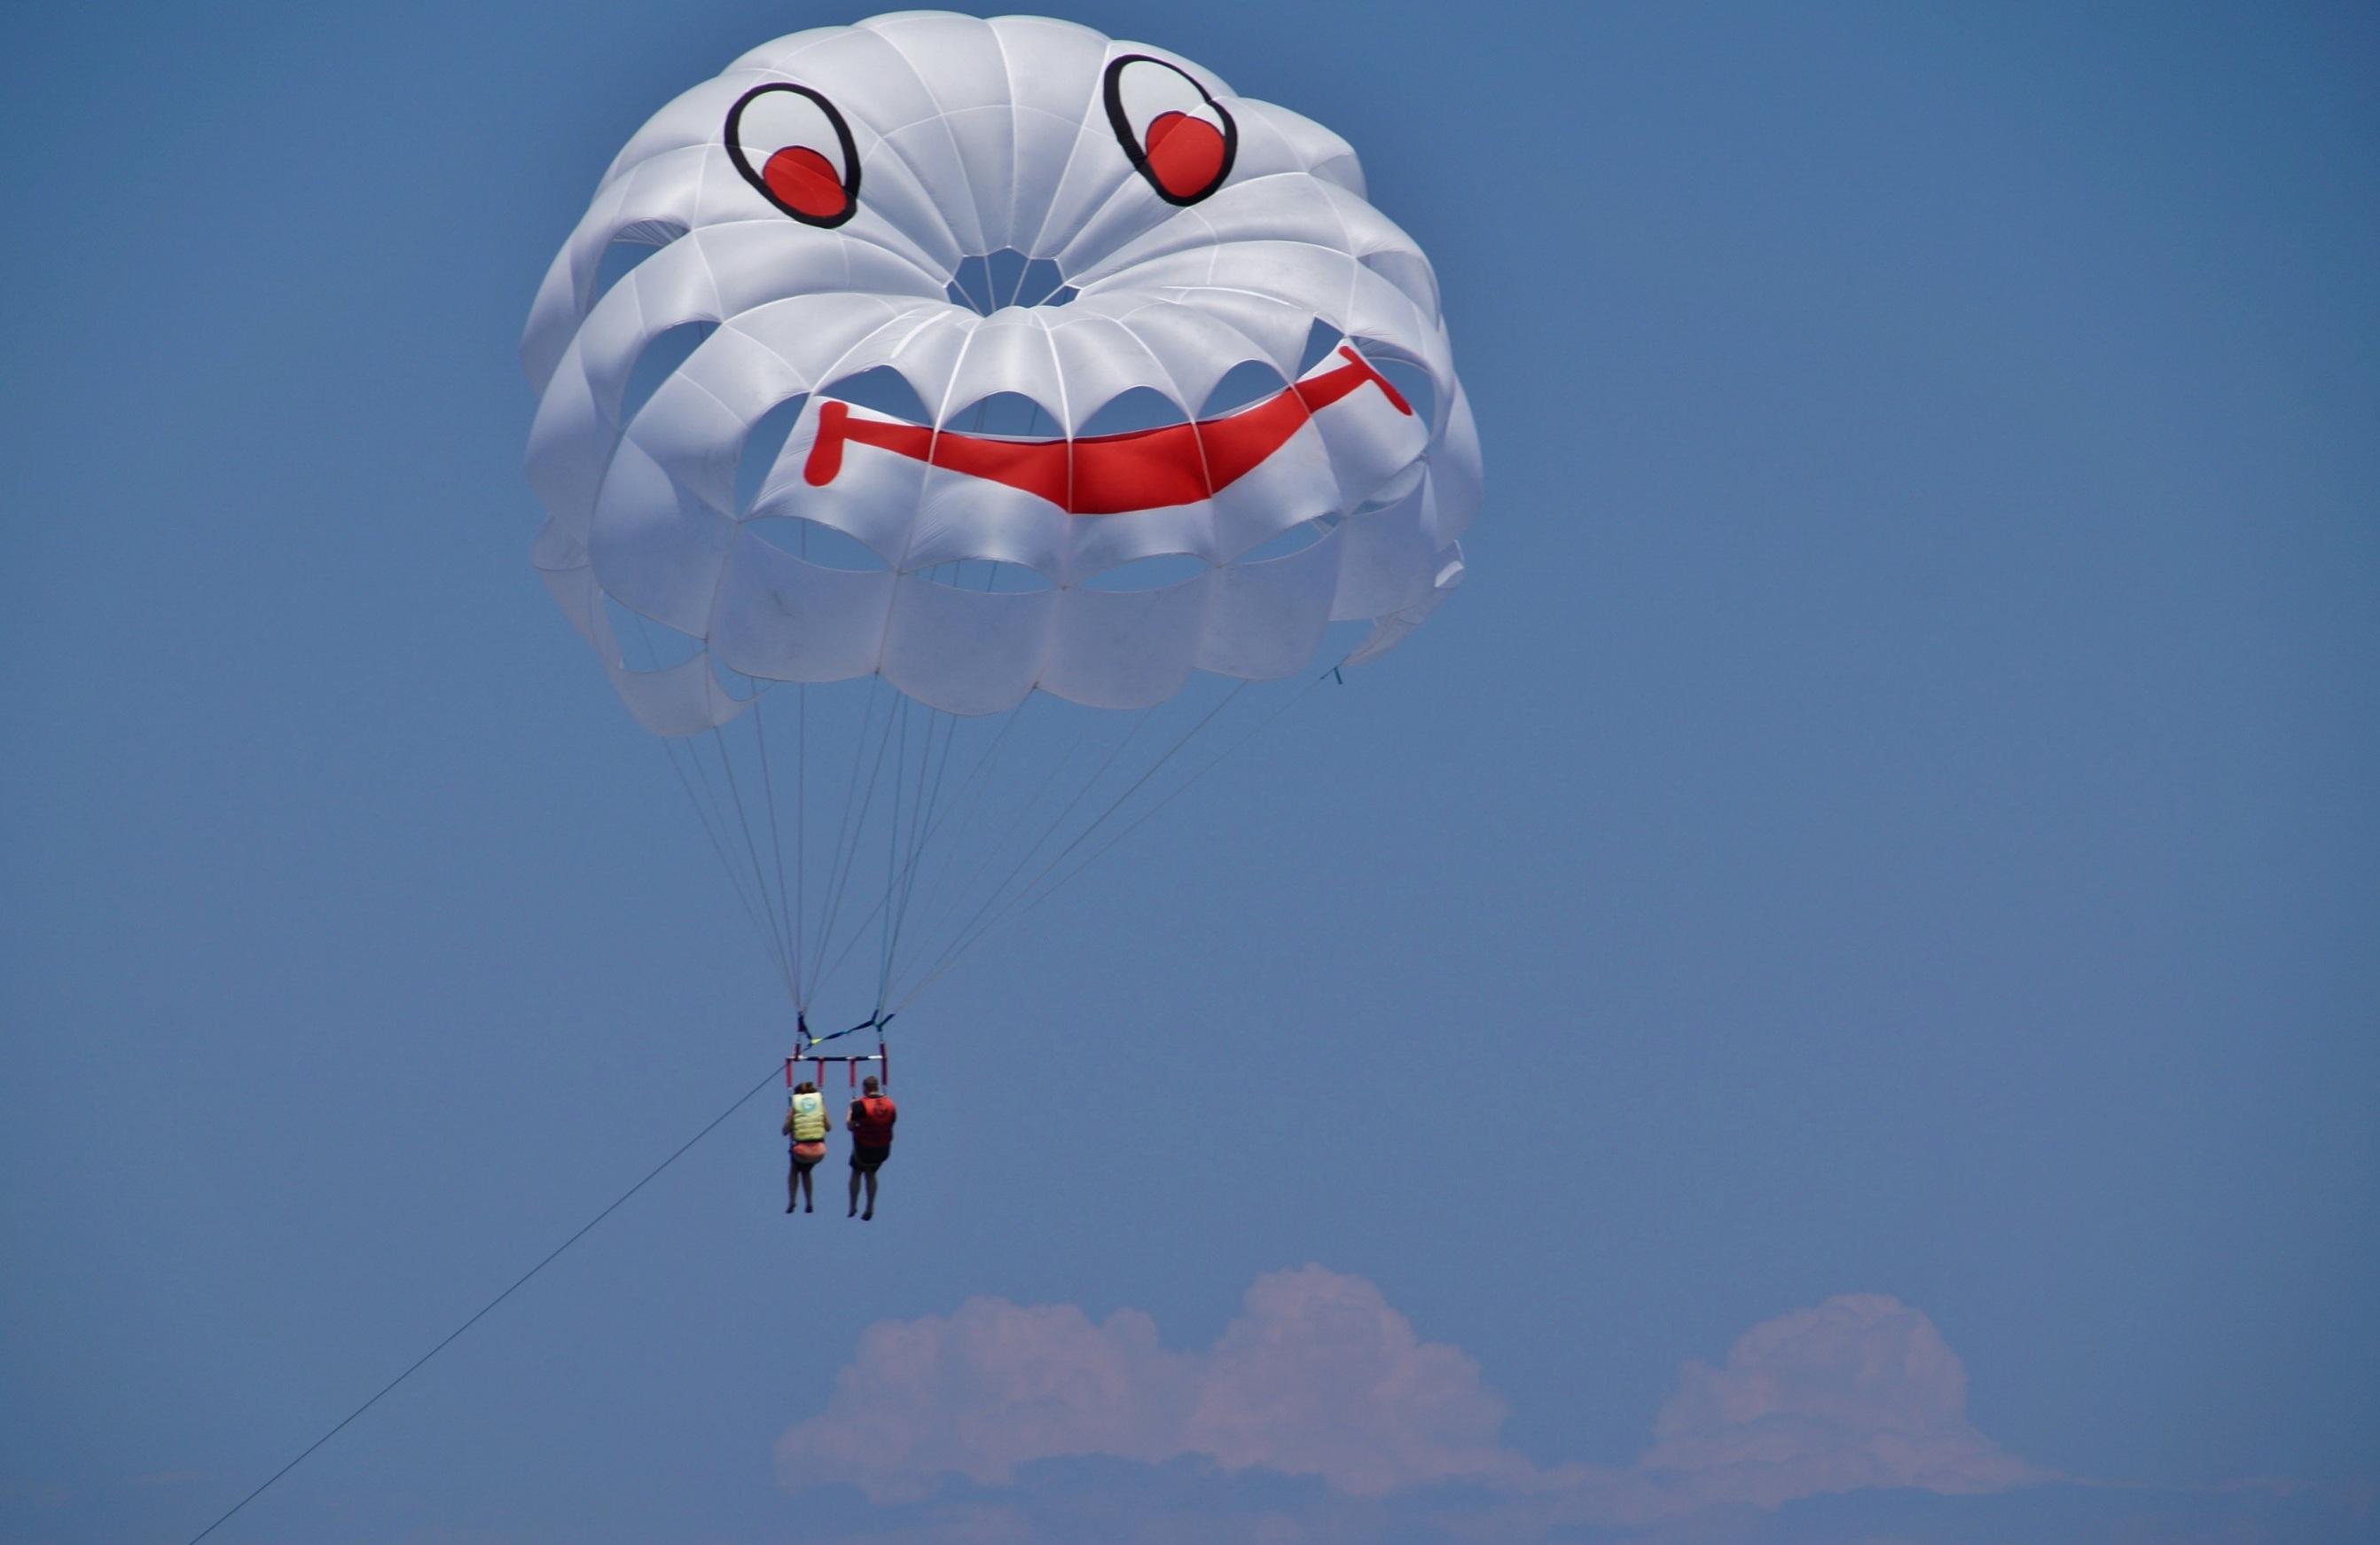
sailing, extreme sport, toy, parachute, paragliding, fun, illustration, sports, parasailing, tandem, parachuting, water sport, atmosphere of earth, windsports, kite sports, towed water sport